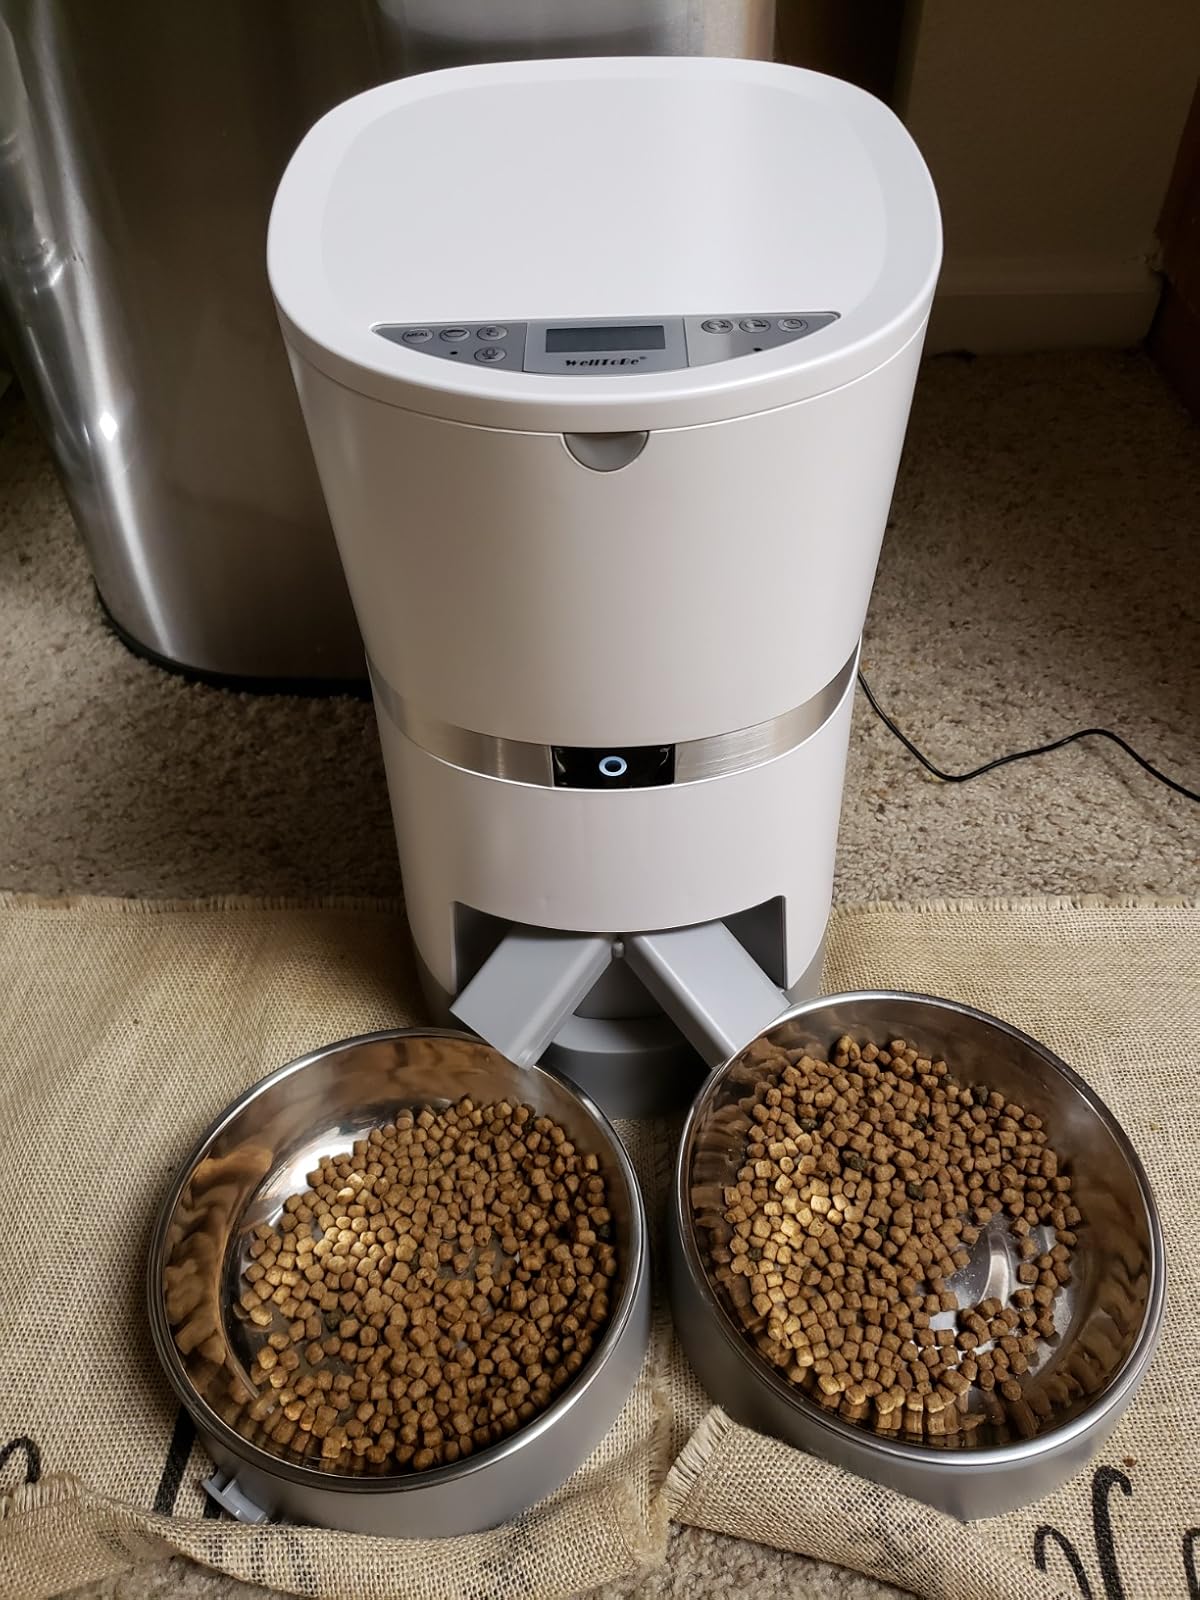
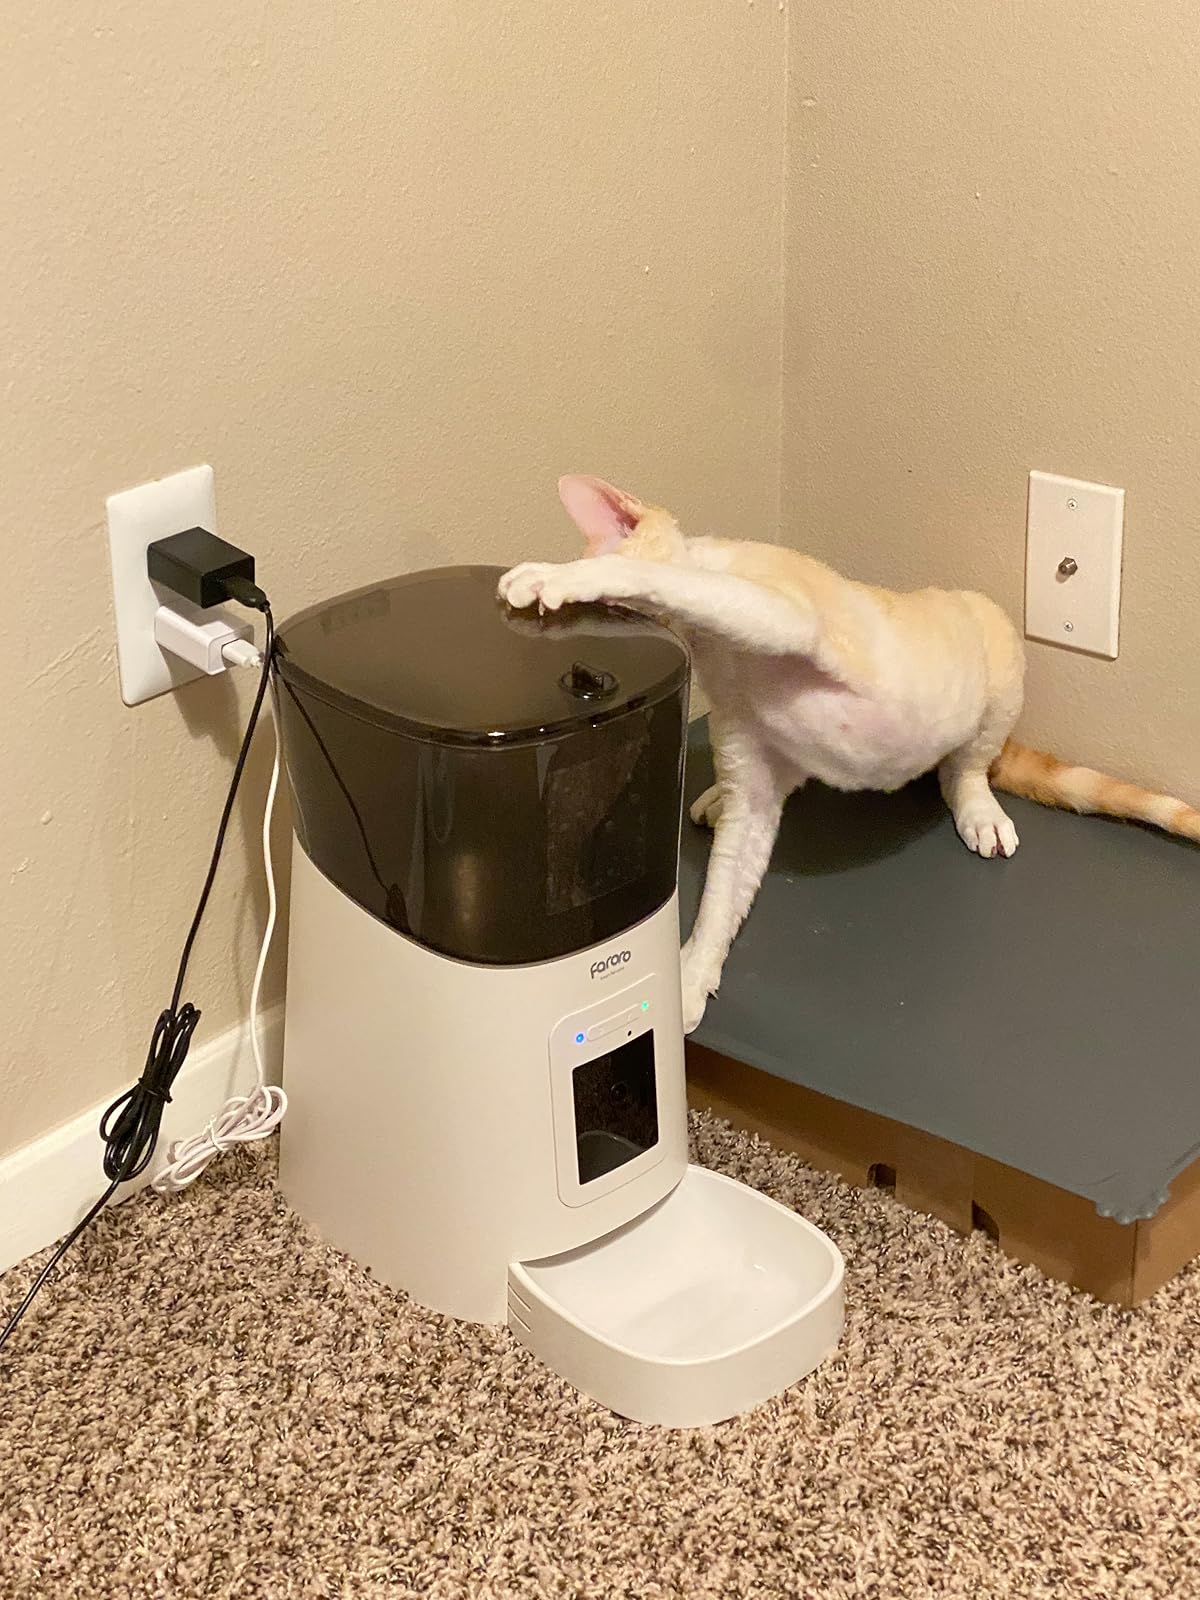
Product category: items_feeder
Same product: no